Faige Teitelbaum

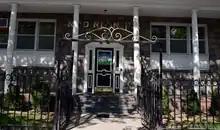
Bais Feige ("The House of Feige")

Faige Szapiro was born in Częstochowa, Poland, to Rabbi Awigdor Szapiro of the Kosnitz Hasidic dynasty. In 1936, she married Rabbi Joel Teitelbaum after the death of Joel's first wife. Following the death of Rabbi Joel Teitelbaum in 1979 and his succession by Moshe (Moses) Teitelbaum, a nephew of Joel, a segment of the Satmar community rejected the new leadership and remained committed to the deceased Rebbe. This group became known as Bnei Yoel or B'nei Joel ("The Children of Yoel"), and many of these Hasidim would regularly petition Faige for blessings and advice as they would normally would of a Hasidic Rebbe.